New Almaden

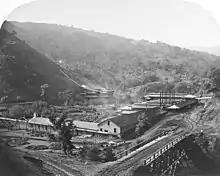
The New Almaden Smelting Works in 1863 (photo by Carleton Watkins).

The entrances to the mines are closed off. After being identified as a Superfund site and after subsequent containment activities, the mining area can now be visited as part of the Santa Clara County Almaden Quicksilver County Park. It was declared a National Historic Landmark in 1961. By the time Santa Clara County bought the mines in 1976 and ended operations, 1,137,727 flasks totaling of mercury (worth more than US$70 million) had been extracted.